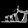
Label: Sandal